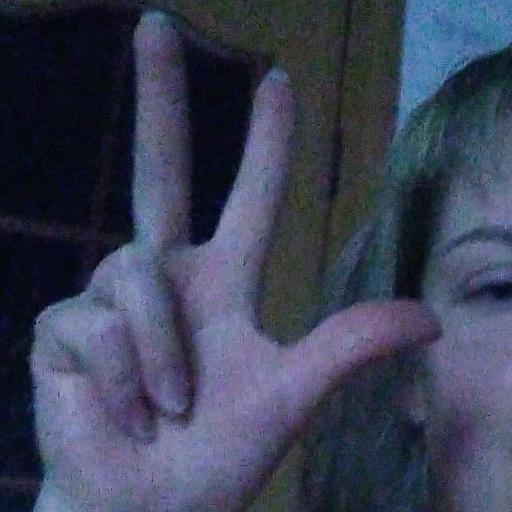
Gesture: three2